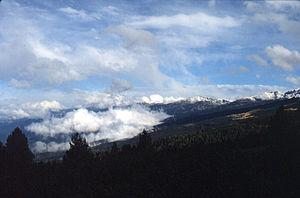
Le Rila est un massif montagneux du Sud-Ouest de la Bulgarie qui constitue une partie de l’ensemble Rila-Rhodopes. Le point culminant du Rila est le Musala, qui est également le point culminant de la péninsule balkanique. Les rivières Iskăr, Marica et Mesta prennent leur source dans le massif du Rila.